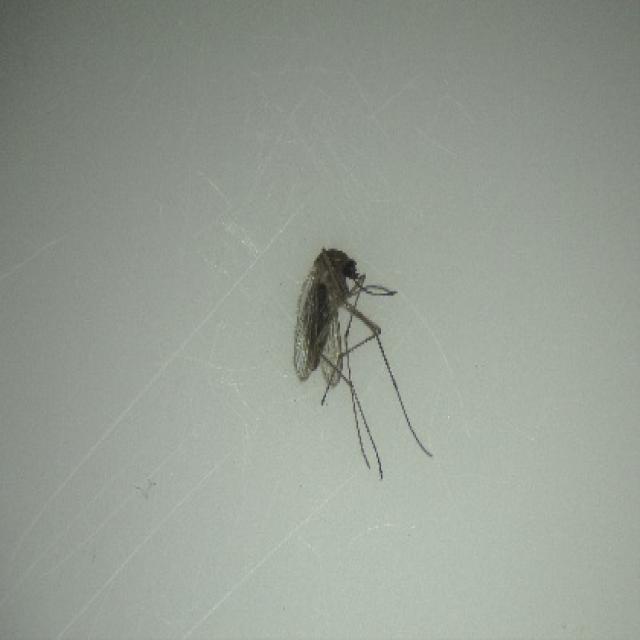
Species: culex_tritaeniorhynchus